Charlie Chaplin

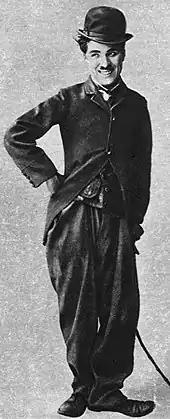
Chaplin as the Tramp, cinema's "most universal icon", in 1915

Chaplin received many awards and honours, especially later in life. In the 1975 New Year Honours, he was appointed a Knight Commander of the Order of the British Empire (KBE). He was also awarded honorary Doctor of Letters degrees by the University of Oxford and the University of Durham in 1962. In 1965, he and Ingmar Bergman were joint winners of the Erasmus Prize and, in 1971, he was appointed a Commander of the National Order of the Legion of Honour by the French government. From the film industry, Chaplin received a special Golden Lion at the Venice Film Festival in 1972, and a Lifetime Achievement Award from the Lincoln Center Film Society the same year. The latter has since been presented annually to filmmakers as The Chaplin Award. Chaplin was given a star on the Hollywood Walk of Fame in 1972, having been previously excluded because of his political beliefs.